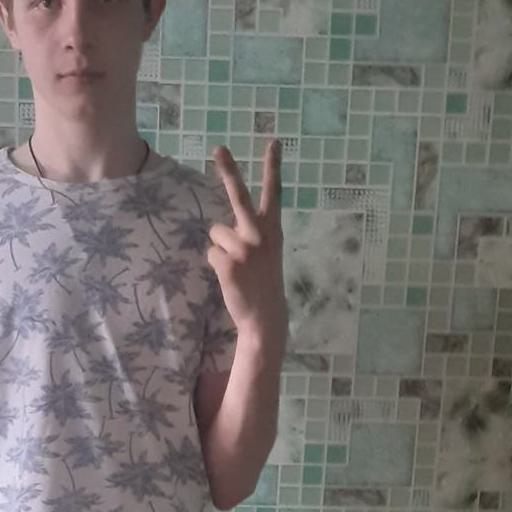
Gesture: peace_inverted